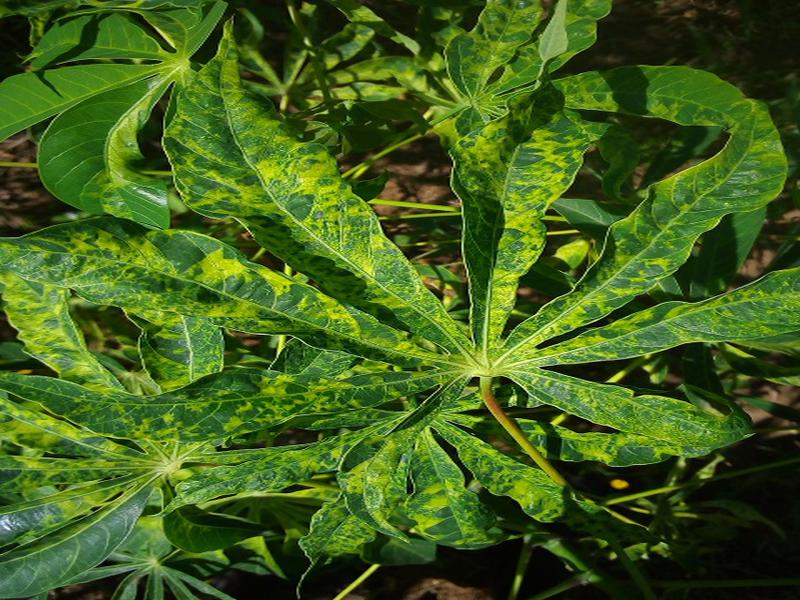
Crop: cassava
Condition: mosaic_disease